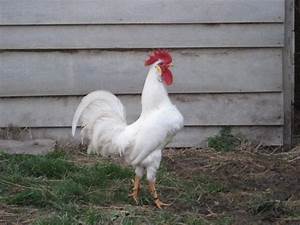
Label: chicken